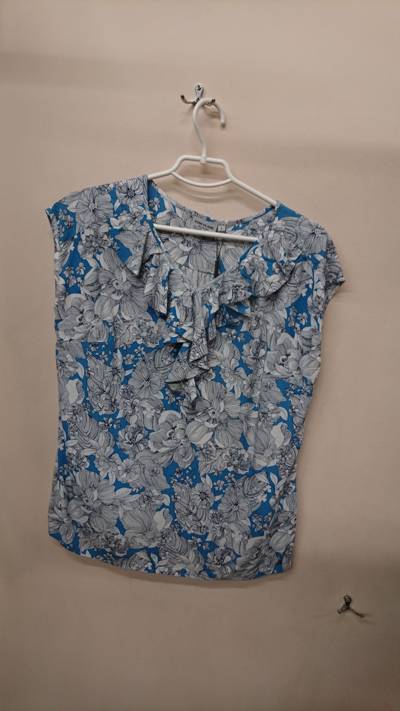
Waste category: clothes